MasterChef (American TV series) season 11

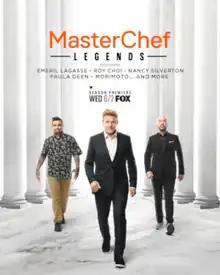
Promotional poster for season 11, featuring (L to R) Aarón Sánchez, Gordon Ramsay, and Joe Bastianich

The eleventh season of the American competitive reality television series "MasterChef" (also known as "MasterChef: Legends") premiered on Fox on June 2, 2021, and concluded on September 15, 2021. Gordon Ramsay, Aarón Sánchez, and Joe Bastianich all returned as judges. The season was won by physical therapist Kelsey Murphy, with bartender Autumn Moretti and food blogger Suu Khin finishing as co-runners-up.